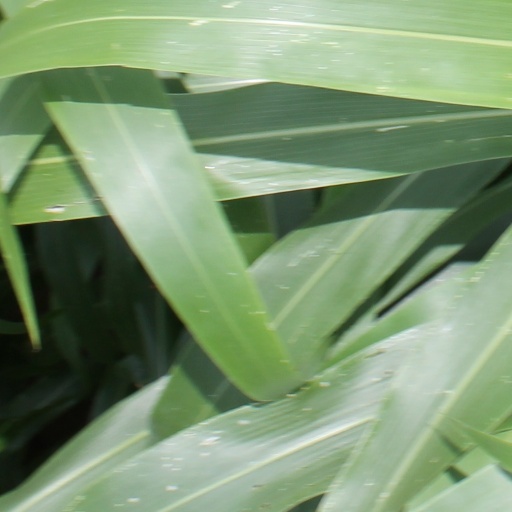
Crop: sorghum